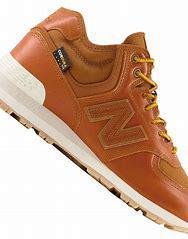
Brand: New
Model: Balance New Balance 574 Marathon